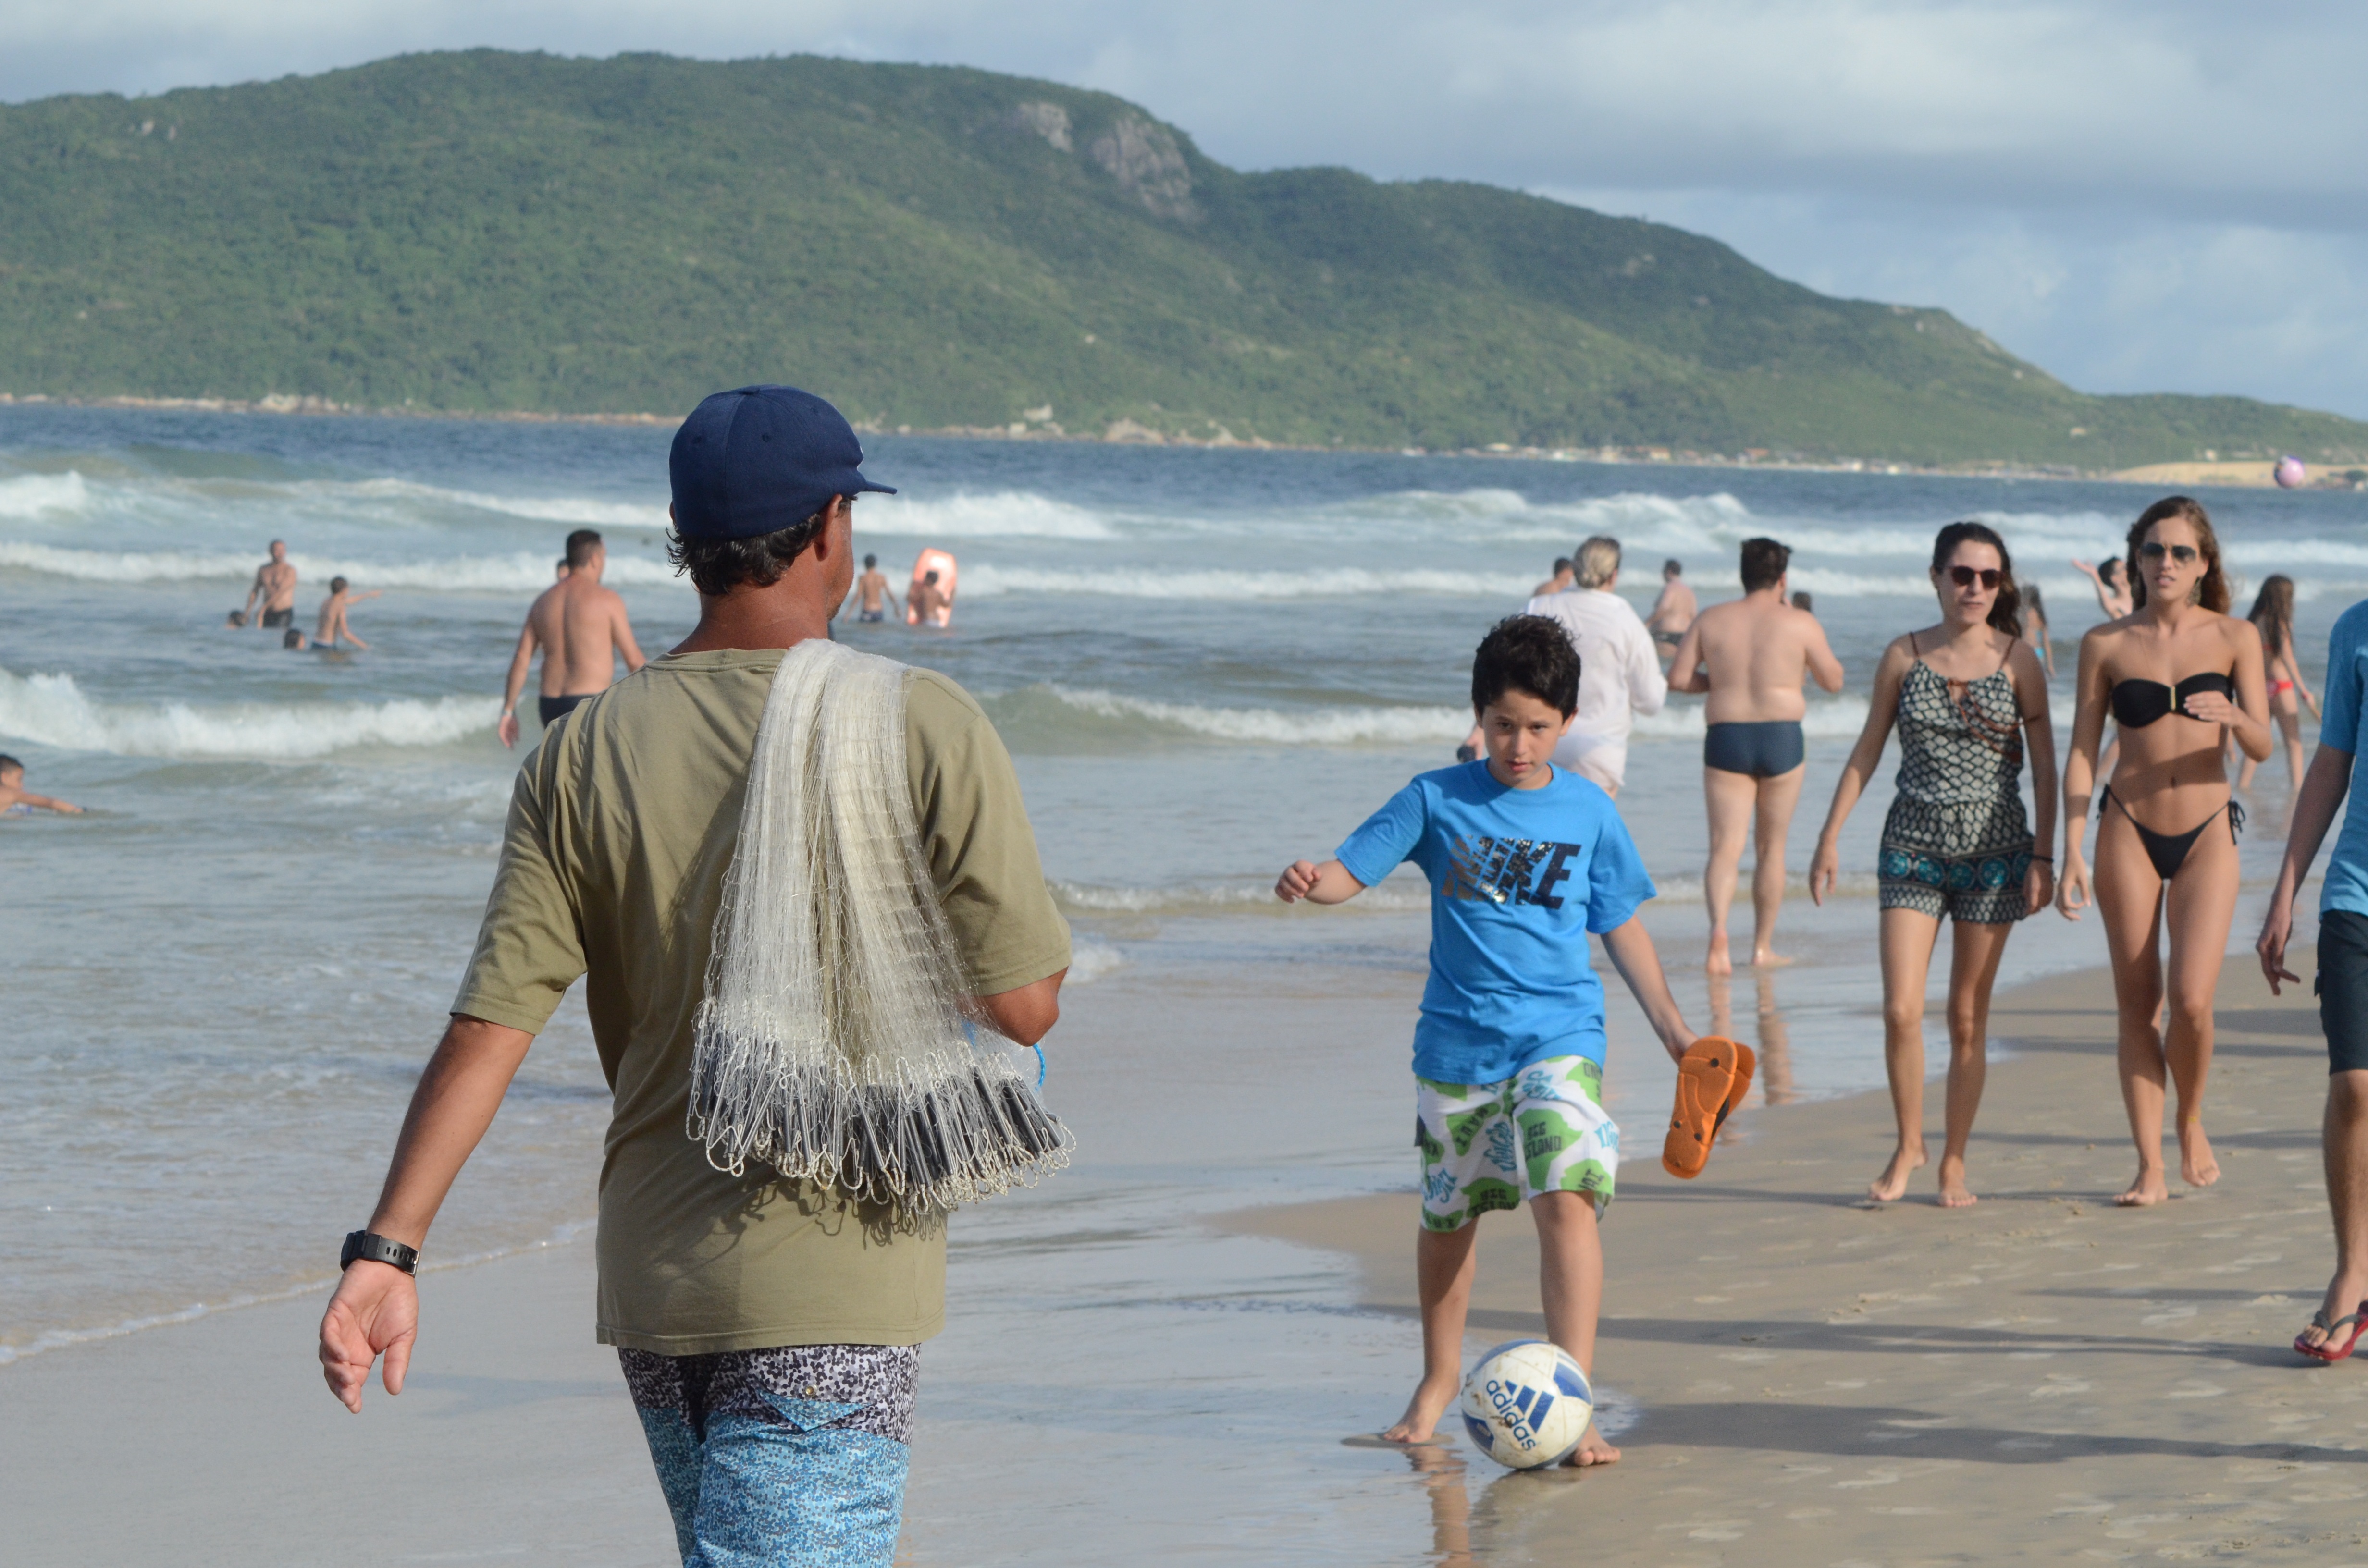
beach, sea, coast, water, nature, people, vacation, fishing, fisherman, bay, body of water, litoral, fishermen